Sigrid Metz-Göckel

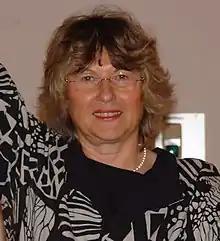
Metz-Göckel in 2007

Sigrid Metz-Göckel (née Schneider, 18 August 1940 – 11 February 2025) was a German sociologist, political scientist and social psychologist who specialised in women's and gender studies as well as in educational research and didactics. She was a professor at the University of Dortmund from 1976 to 2005 where she created a didactic centre and pioneered women's studies in Germany, establishing a university course in 1981.